Saints Peter and Paul Church (New Hradec, North Dakota)

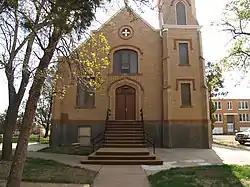
The front of Saints Peter and Paul Church

Saints Peter and Paul Church is a Roman Catholic church in New Hradec, North Dakota. The church, which was built in 1917, was designed by Nick Ressler with elements of the Gothic Revival and Tudor Revival styles. The church has historically served a unique congregation of Czech immigrants from the Crimea and is considered to be the most significant representation of New Hradec's Czech heritage. It was listed on the National Register of Historic Places in 1986.